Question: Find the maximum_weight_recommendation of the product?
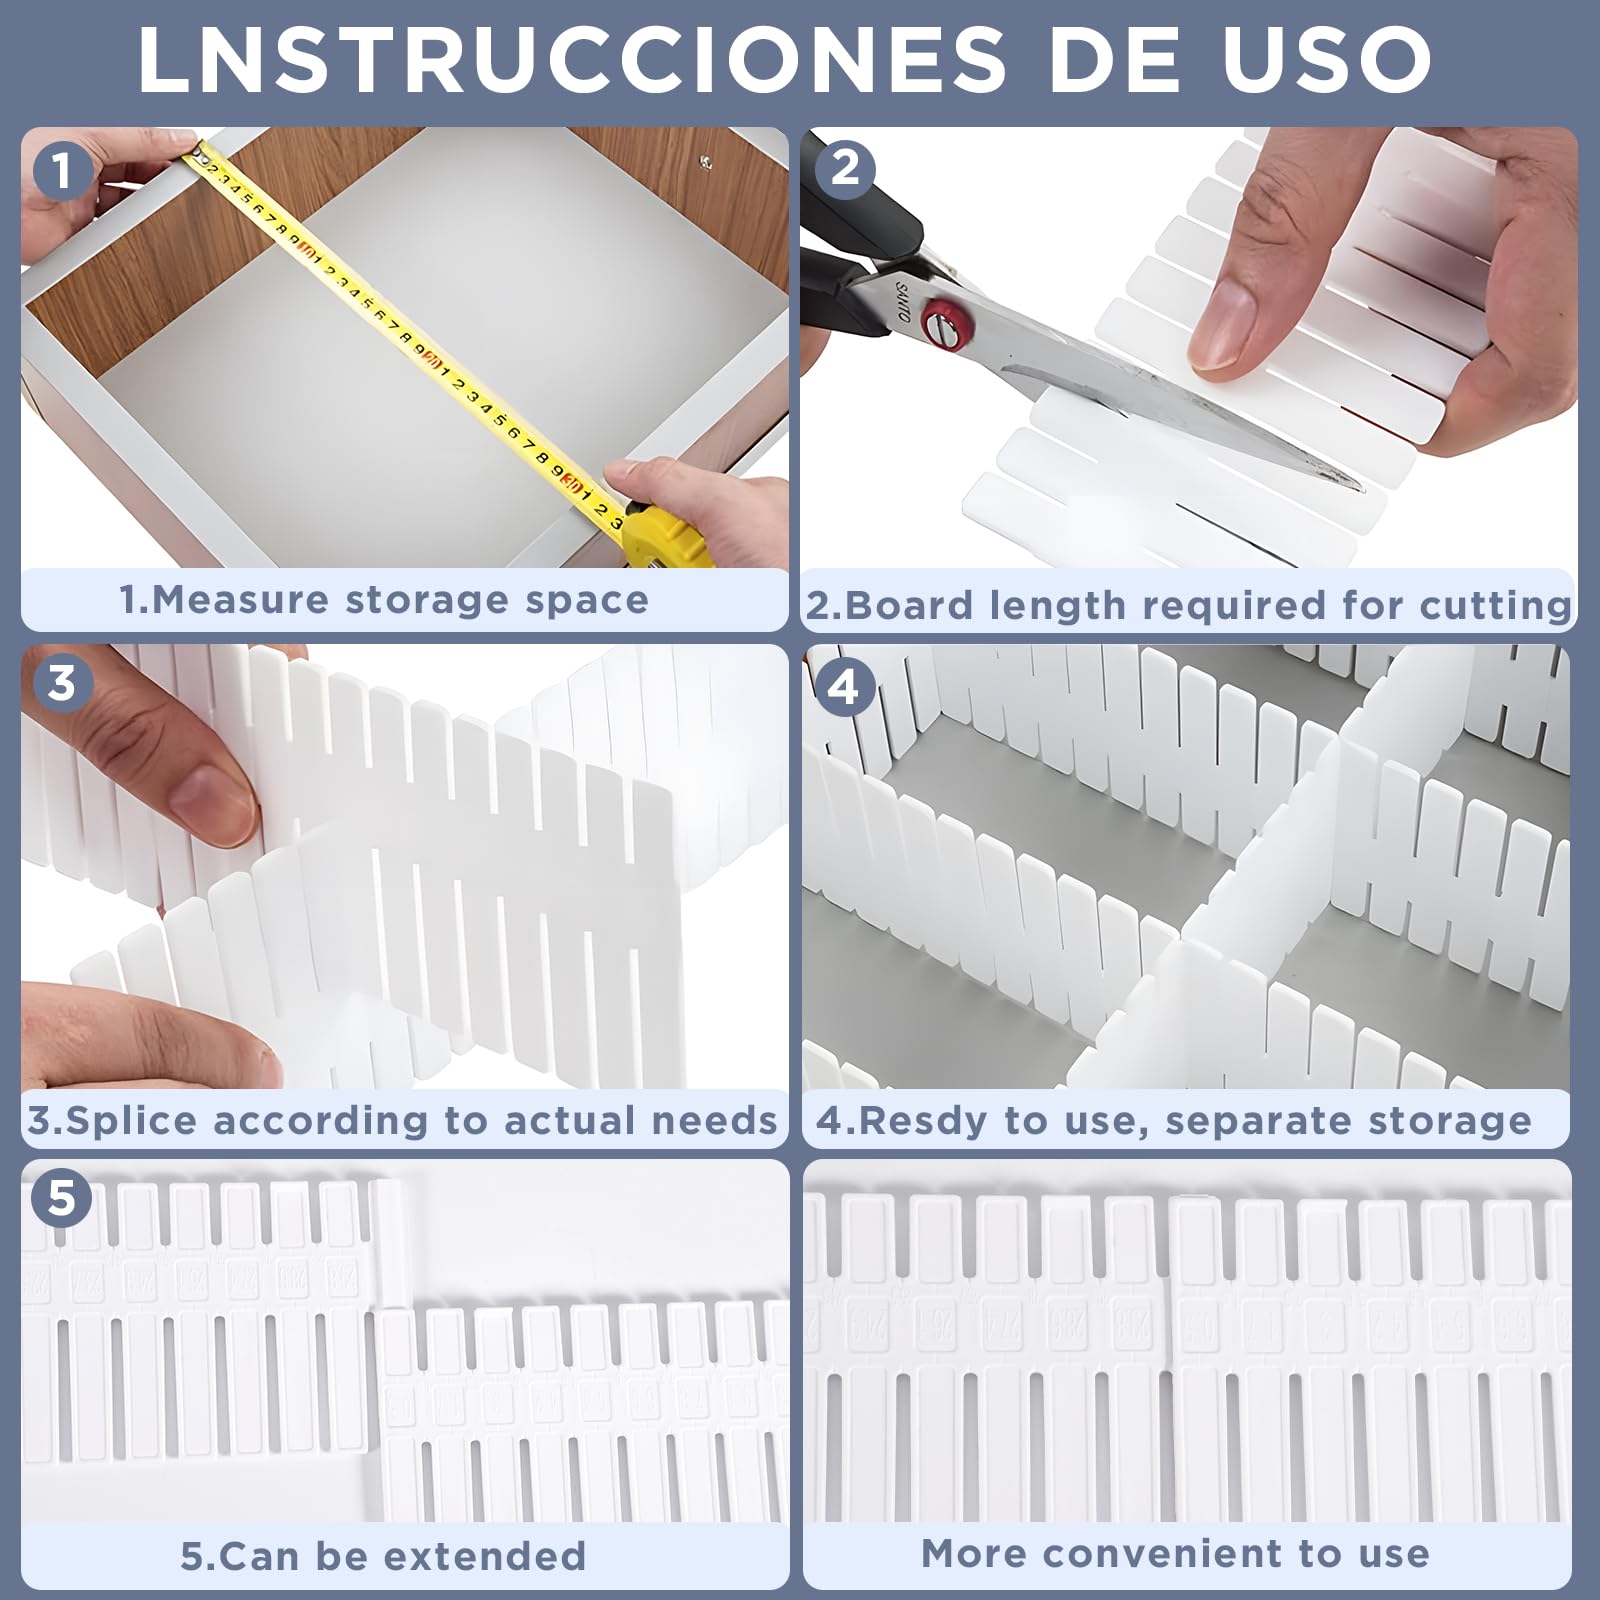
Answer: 4.0 ton